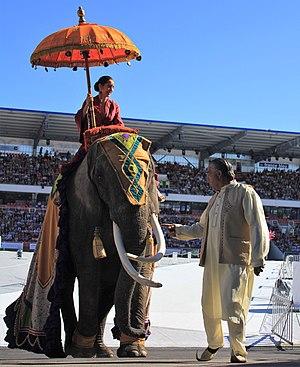
éléphant présent lors de la grande parade du festival interceltique de Lorient 2016
La 46ᵉ édition du Festival interceltique de Lorient, qui se déroule du 5 au 14 août 2016 à Lorient, est un festival réunissant plusieurs nations celtes. L'Australie est la nation à l'honneur, et ce pour la deuxième fois de l'histoire du festival. Lors de cette édition, plusieurs anniversaires sont célébrés : les 350 ans de la ville de Lorient, les 70 ans de la fédération des bagadoù Sonerion et le centenaire de la rébellion irlandaise. À la suite de divers attentats terroristes qui ont touché la France, les organisateurs du festival décident de mettre en place des moyens considérables afin d'assurer la sécurité du public.